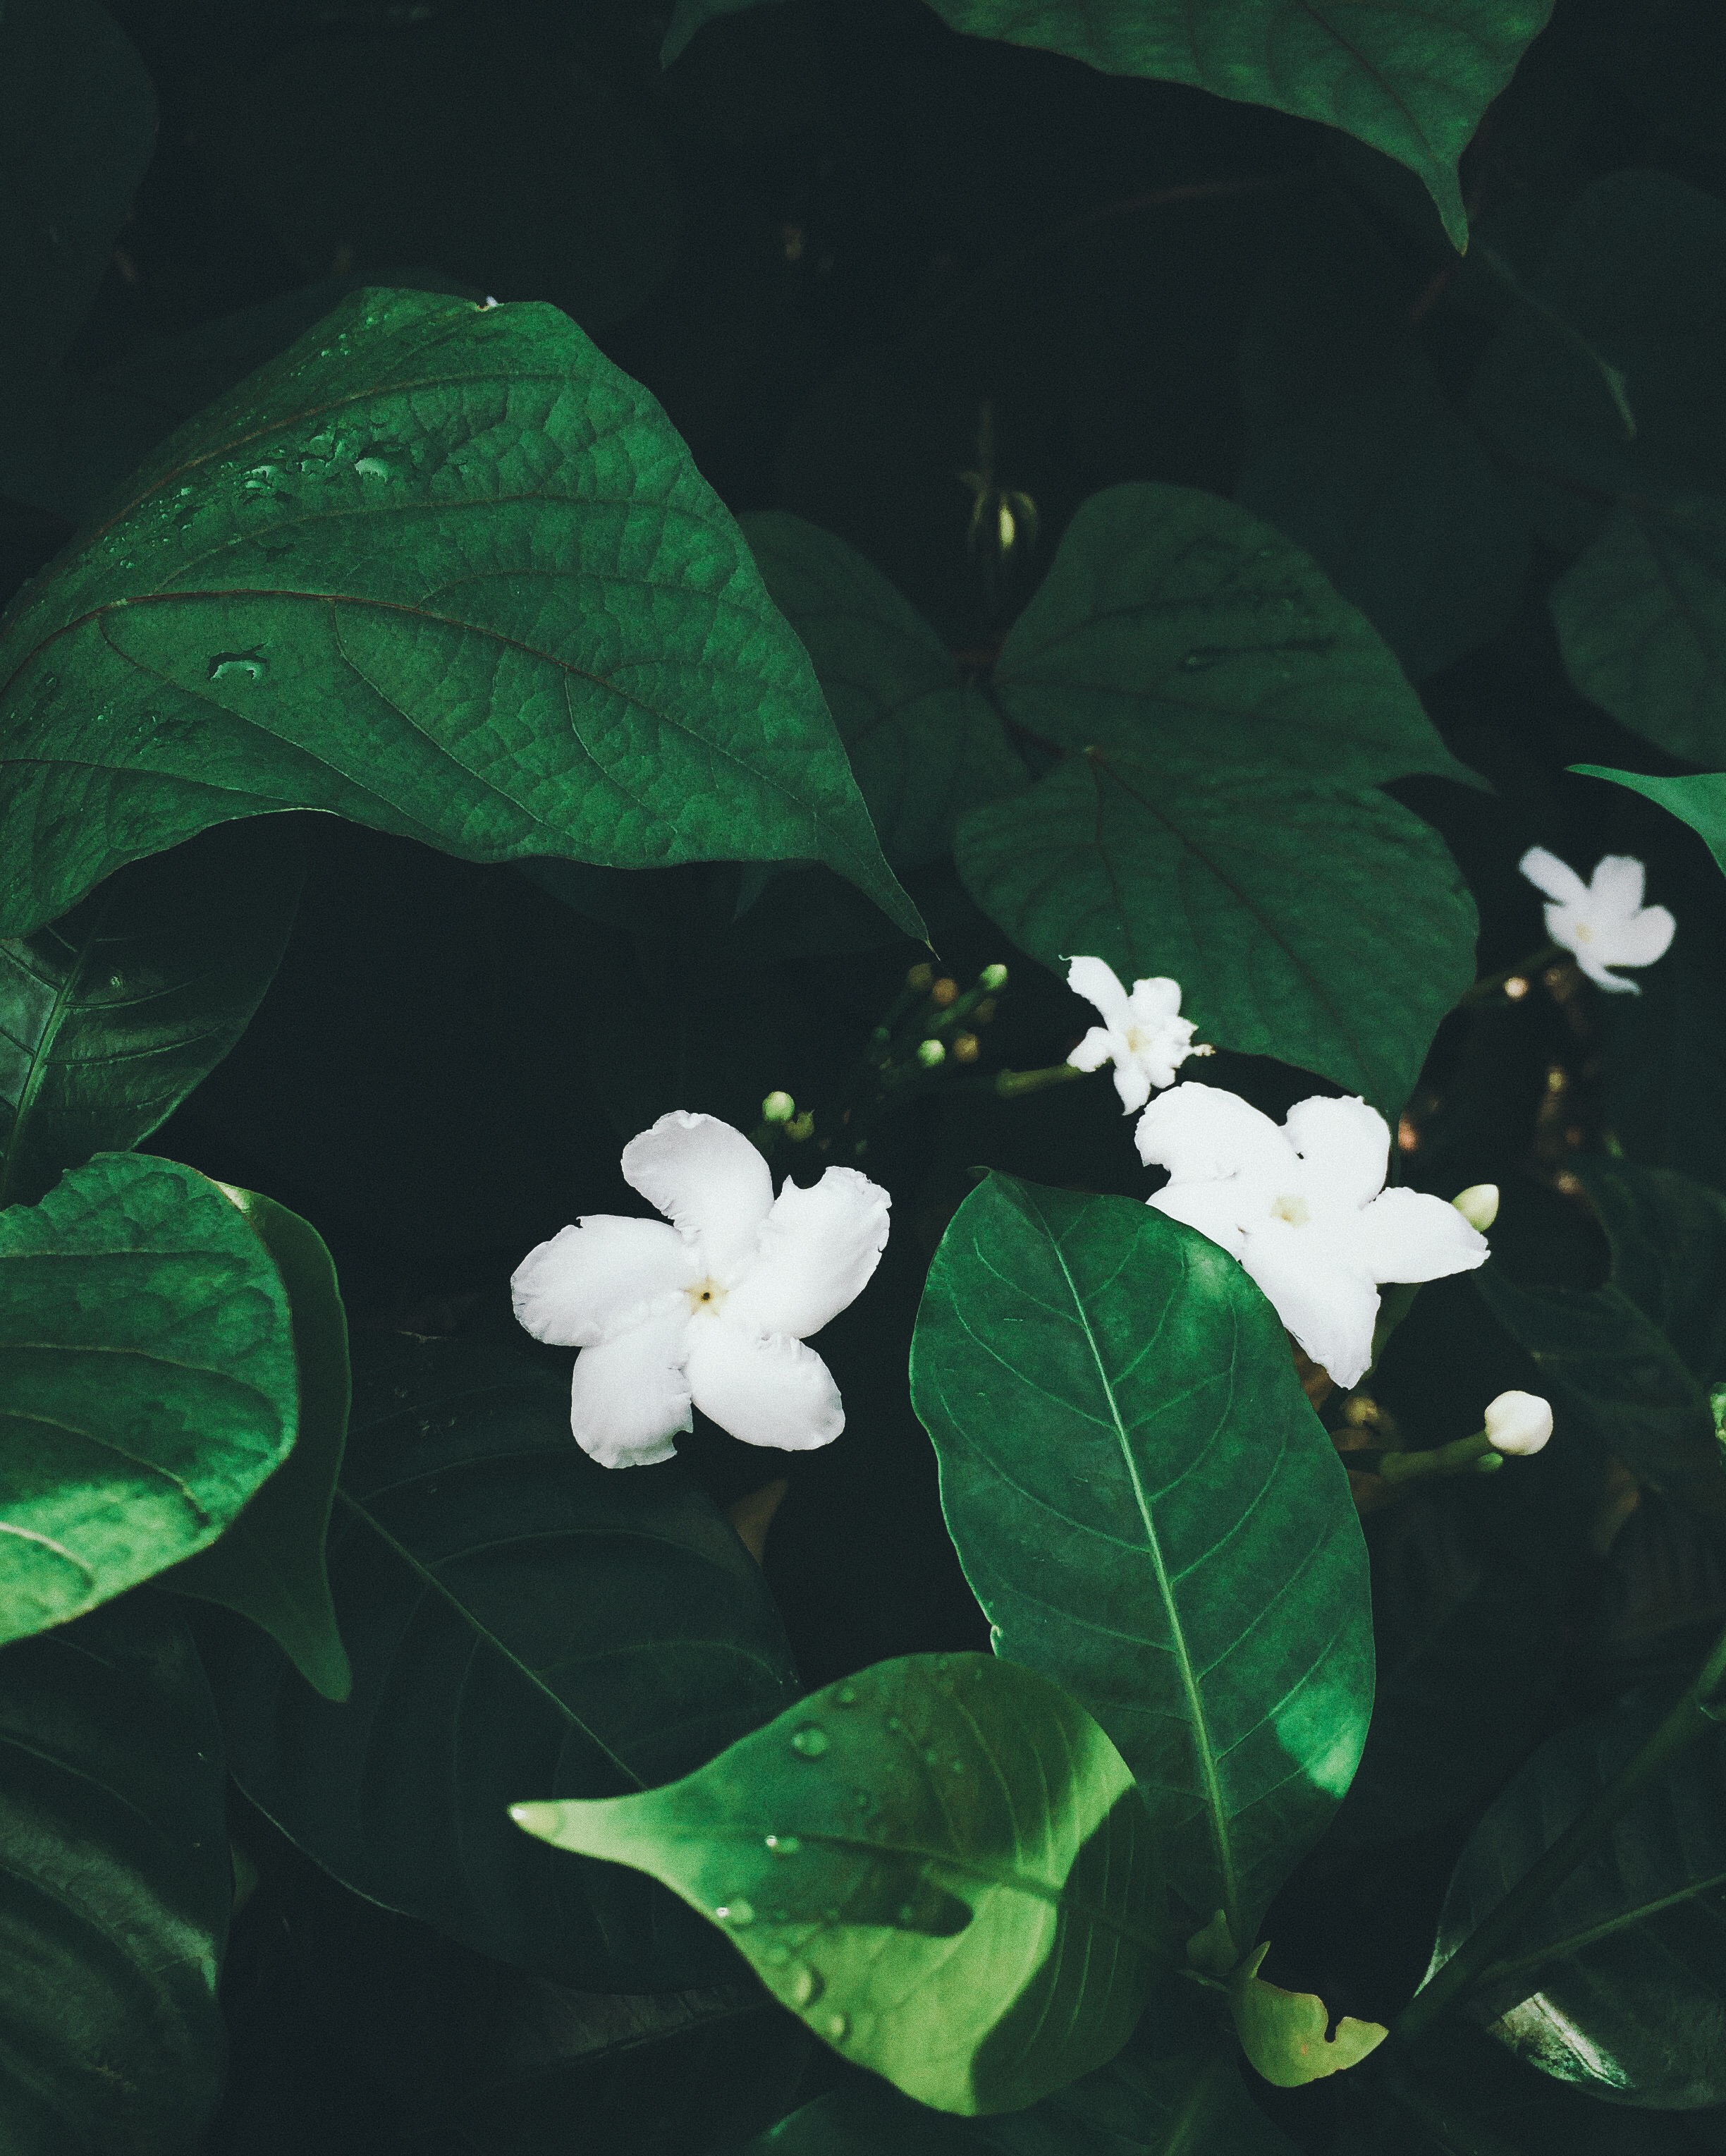
branch, plant, leaf, flower, petal, green, botany, flora, flowering plant, land plant